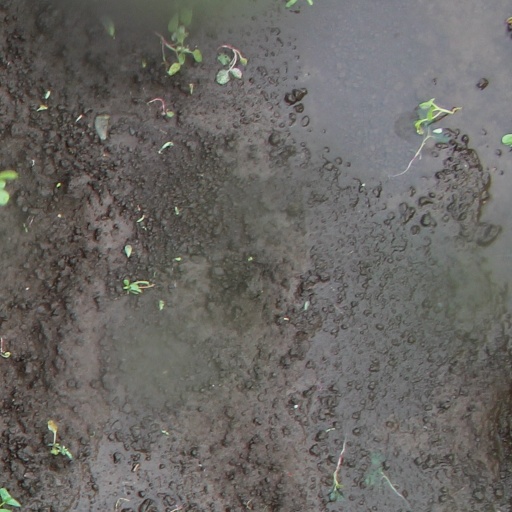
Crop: soybean